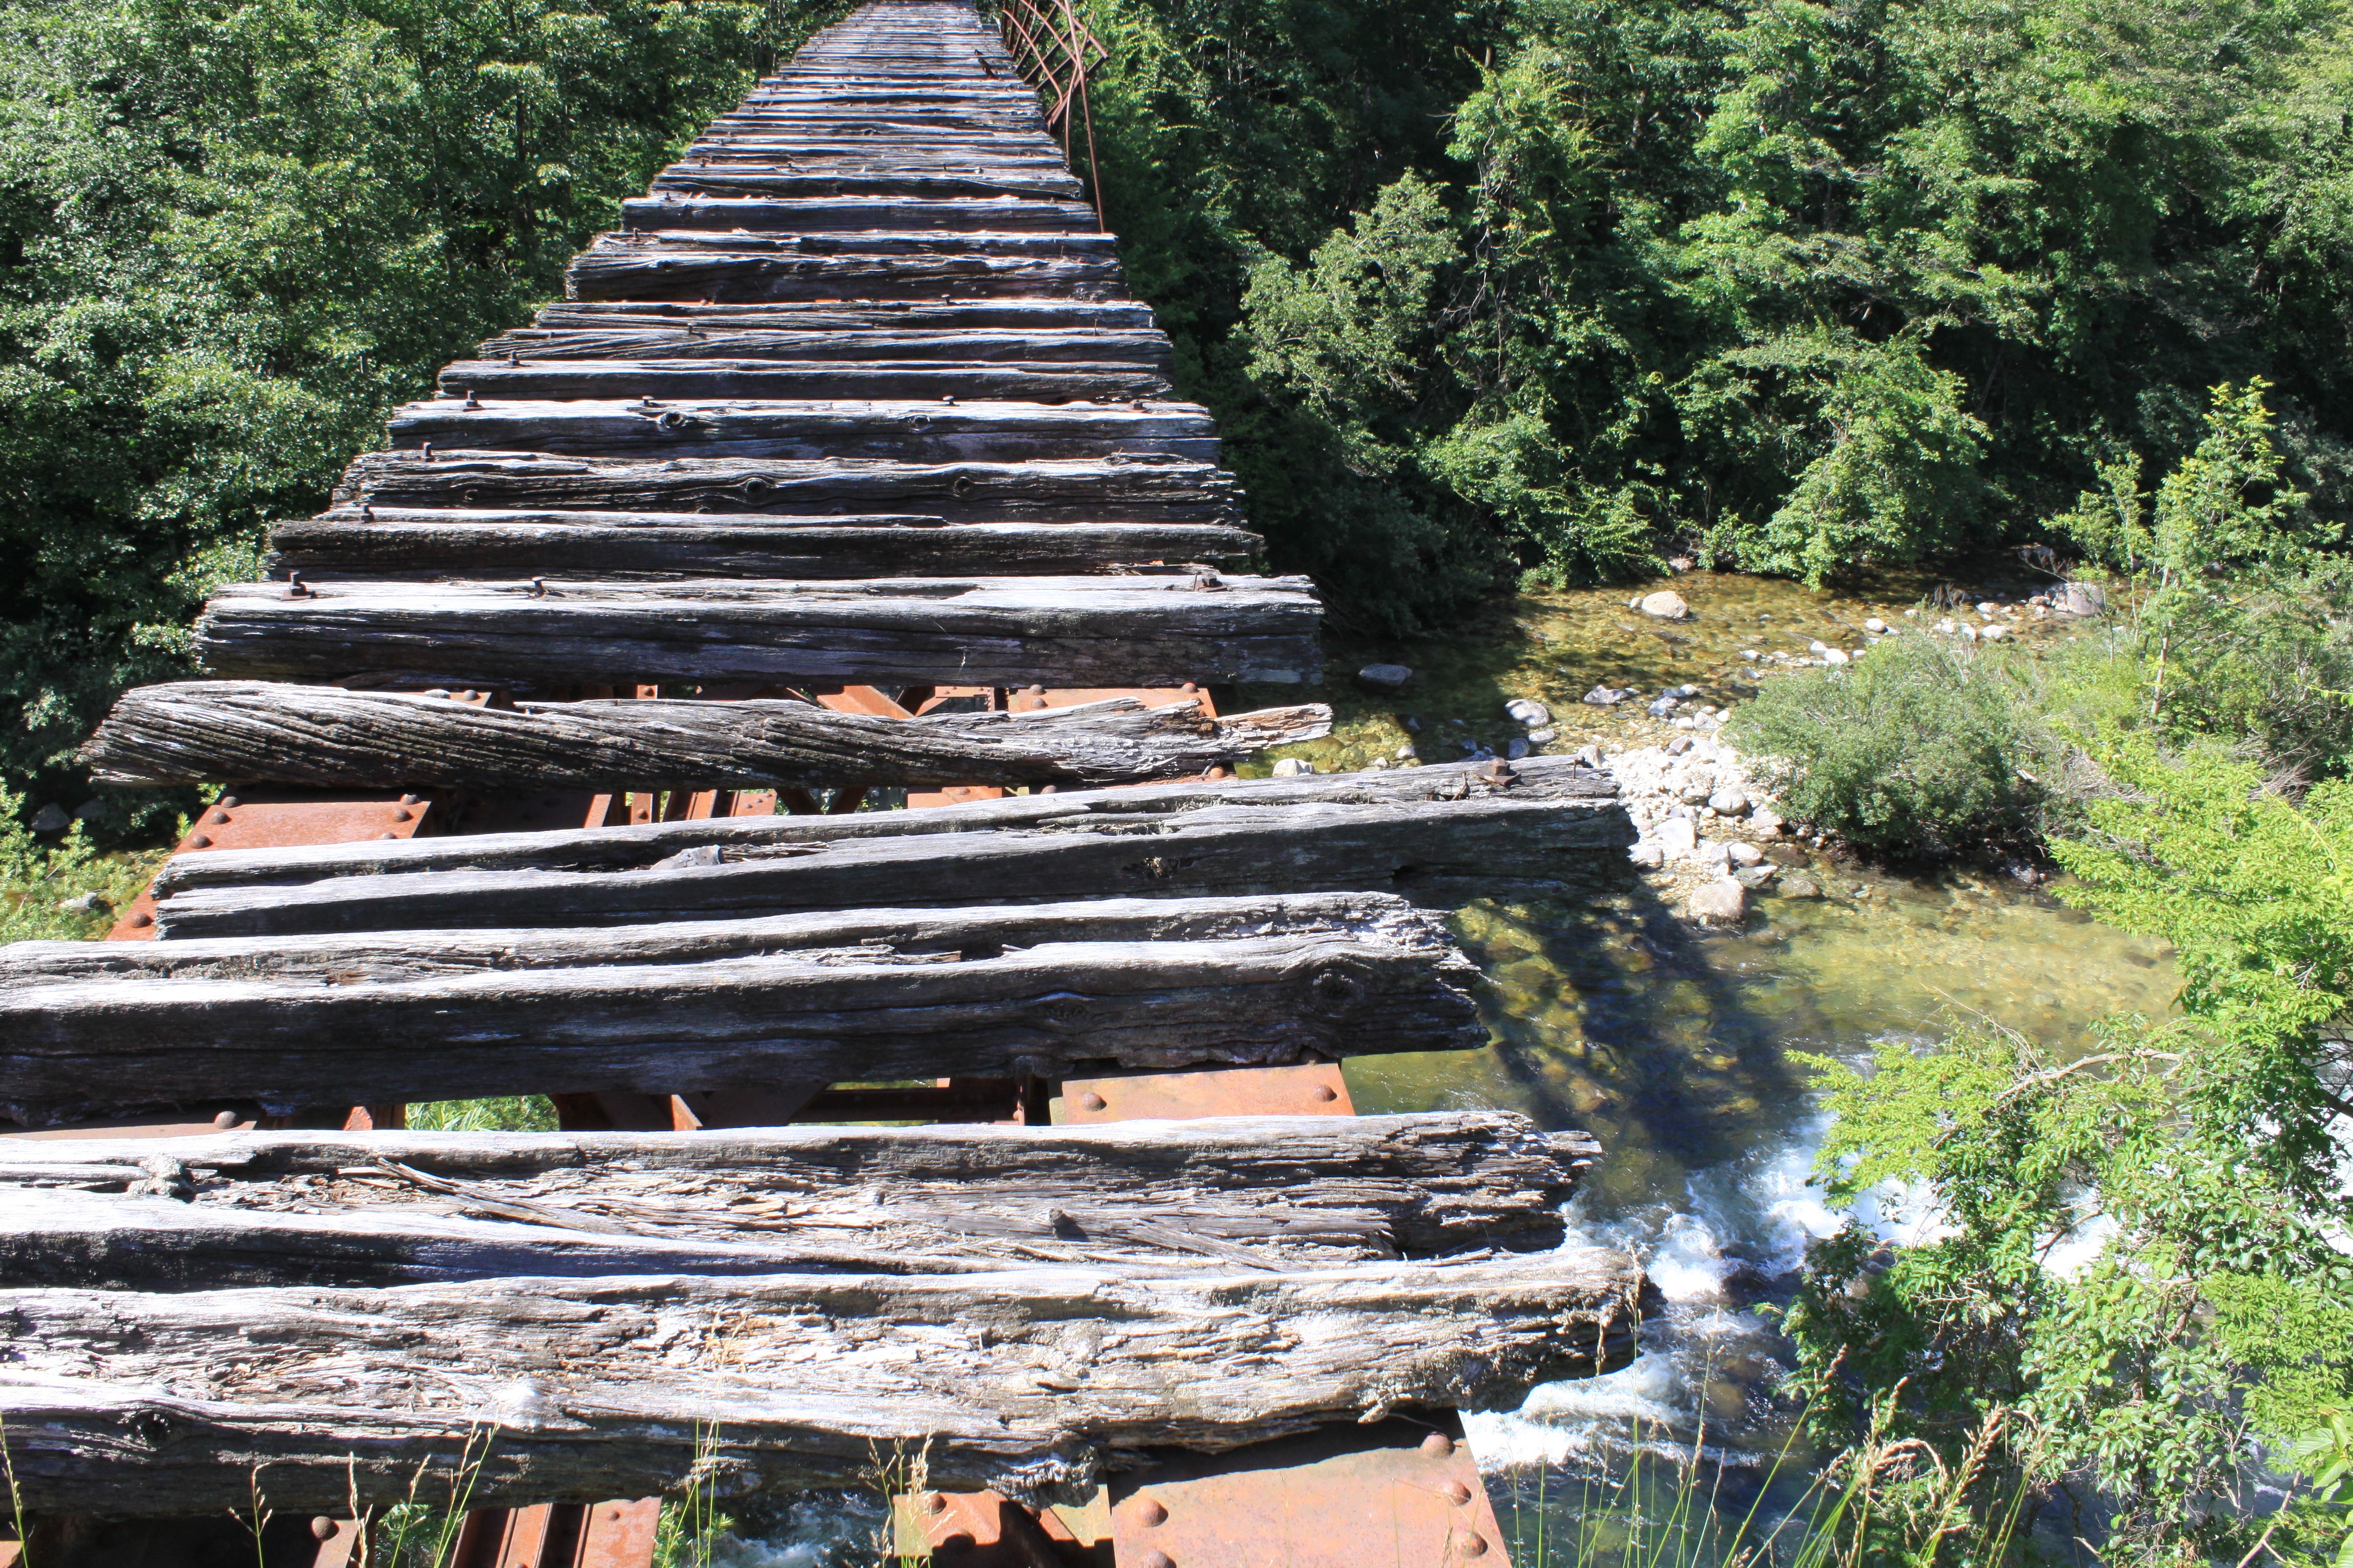
bridge, building, old, wreckage, amazing, question, past, anxiety, annoying, think about, the trouble, consultation